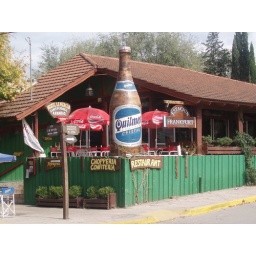
The Bierhof in town that all the tour buses ship pensioners to for lunch and a Stein.